Novel & Short Story Writer's Market

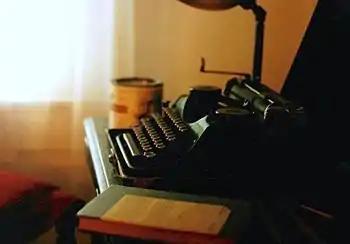
A copy of the 1939 edition of "Writer's Market" rests next to William Faulkner's Underwood Universal Portable typewriter in his office at his home, Rowan Oak, which is now maintained by the University of Mississippi in Oxford as a museum.

"Novel & Short Story Writer's Market" is one of eight "market books" published each year by Writer's Digest Books - the most famous of which is "Writer's Market", a book that lists thousands of magazine and book publishers listings for writers. Others include: "Photographer's Market", "Children's Writer's and Illustrator's Market", "Guide to Literary Agents", "Artist and Graphic Designer's Market", "Poet's Market" and "Songwriter's Market". Each book is designed to give creatives instructions on how to submit work for publication.